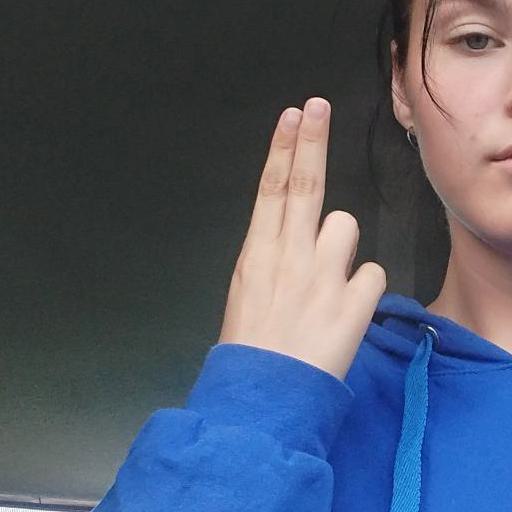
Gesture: two_up_inverted